M. Mike Miller

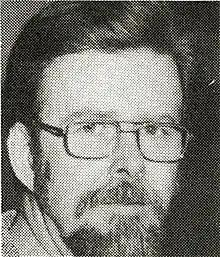
Headshot of Mike Miller

Mortimer Michael "Mike" Miller (July 17, 1929 – February 11, 2017) was an American writer and politician.